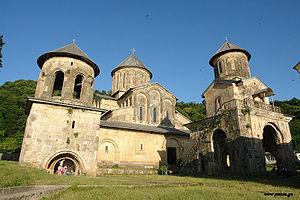
Monastère de Ghélati עברית: מנזר גלאתי Magyar: A Gelati kolostor, a Világörökség része Italiano: Monastero di Gelati ქართული: გელათის მონასტერი